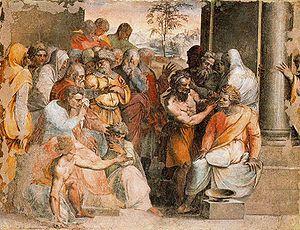
Zaleucos de Locres ou Zaleucus est un législateur mythique grec des Locriens Épizéphyriens du VIIᵉ siècle av. J.-C. Les auteurs antiques lui attribuent la législation qui sera en vigueur dans la cité de Locres pendant l'Antiquité. Érigée en modèle par les philosophes classiques, la législation locrienne serait à l'origine de l'exceptionnelle stabilité politique de cette cité de Grande-Grèce.
La Justice de Zaleucos est une fresque détachée sur toile de Perin del Vaga, datant d'environ 1521 et conservé à la galerie des Offices de Florence. Cette toile provient du palais Baldassini de Rome.